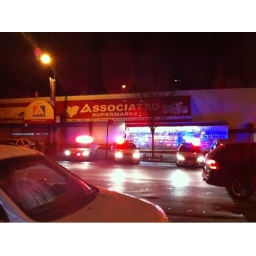
Came home to two young cops in my lobby. Shortly after there were 5 squad cars across the street.